Bernex, Switzerland

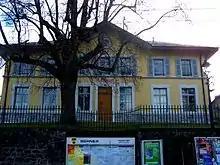
Mayor's house in Bernex

Bernex has a population of . , 19.9% of the population are resident foreign nationals. Over the last 10 years (1999–2009 ) the population has changed at a rate of 11.2%. It has changed at a rate of 7.3% due to migration and at a rate of 1.5% due to births and deaths.